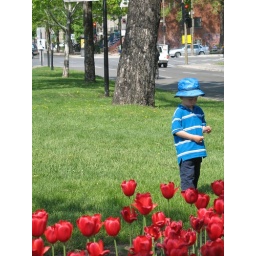
boy in blue